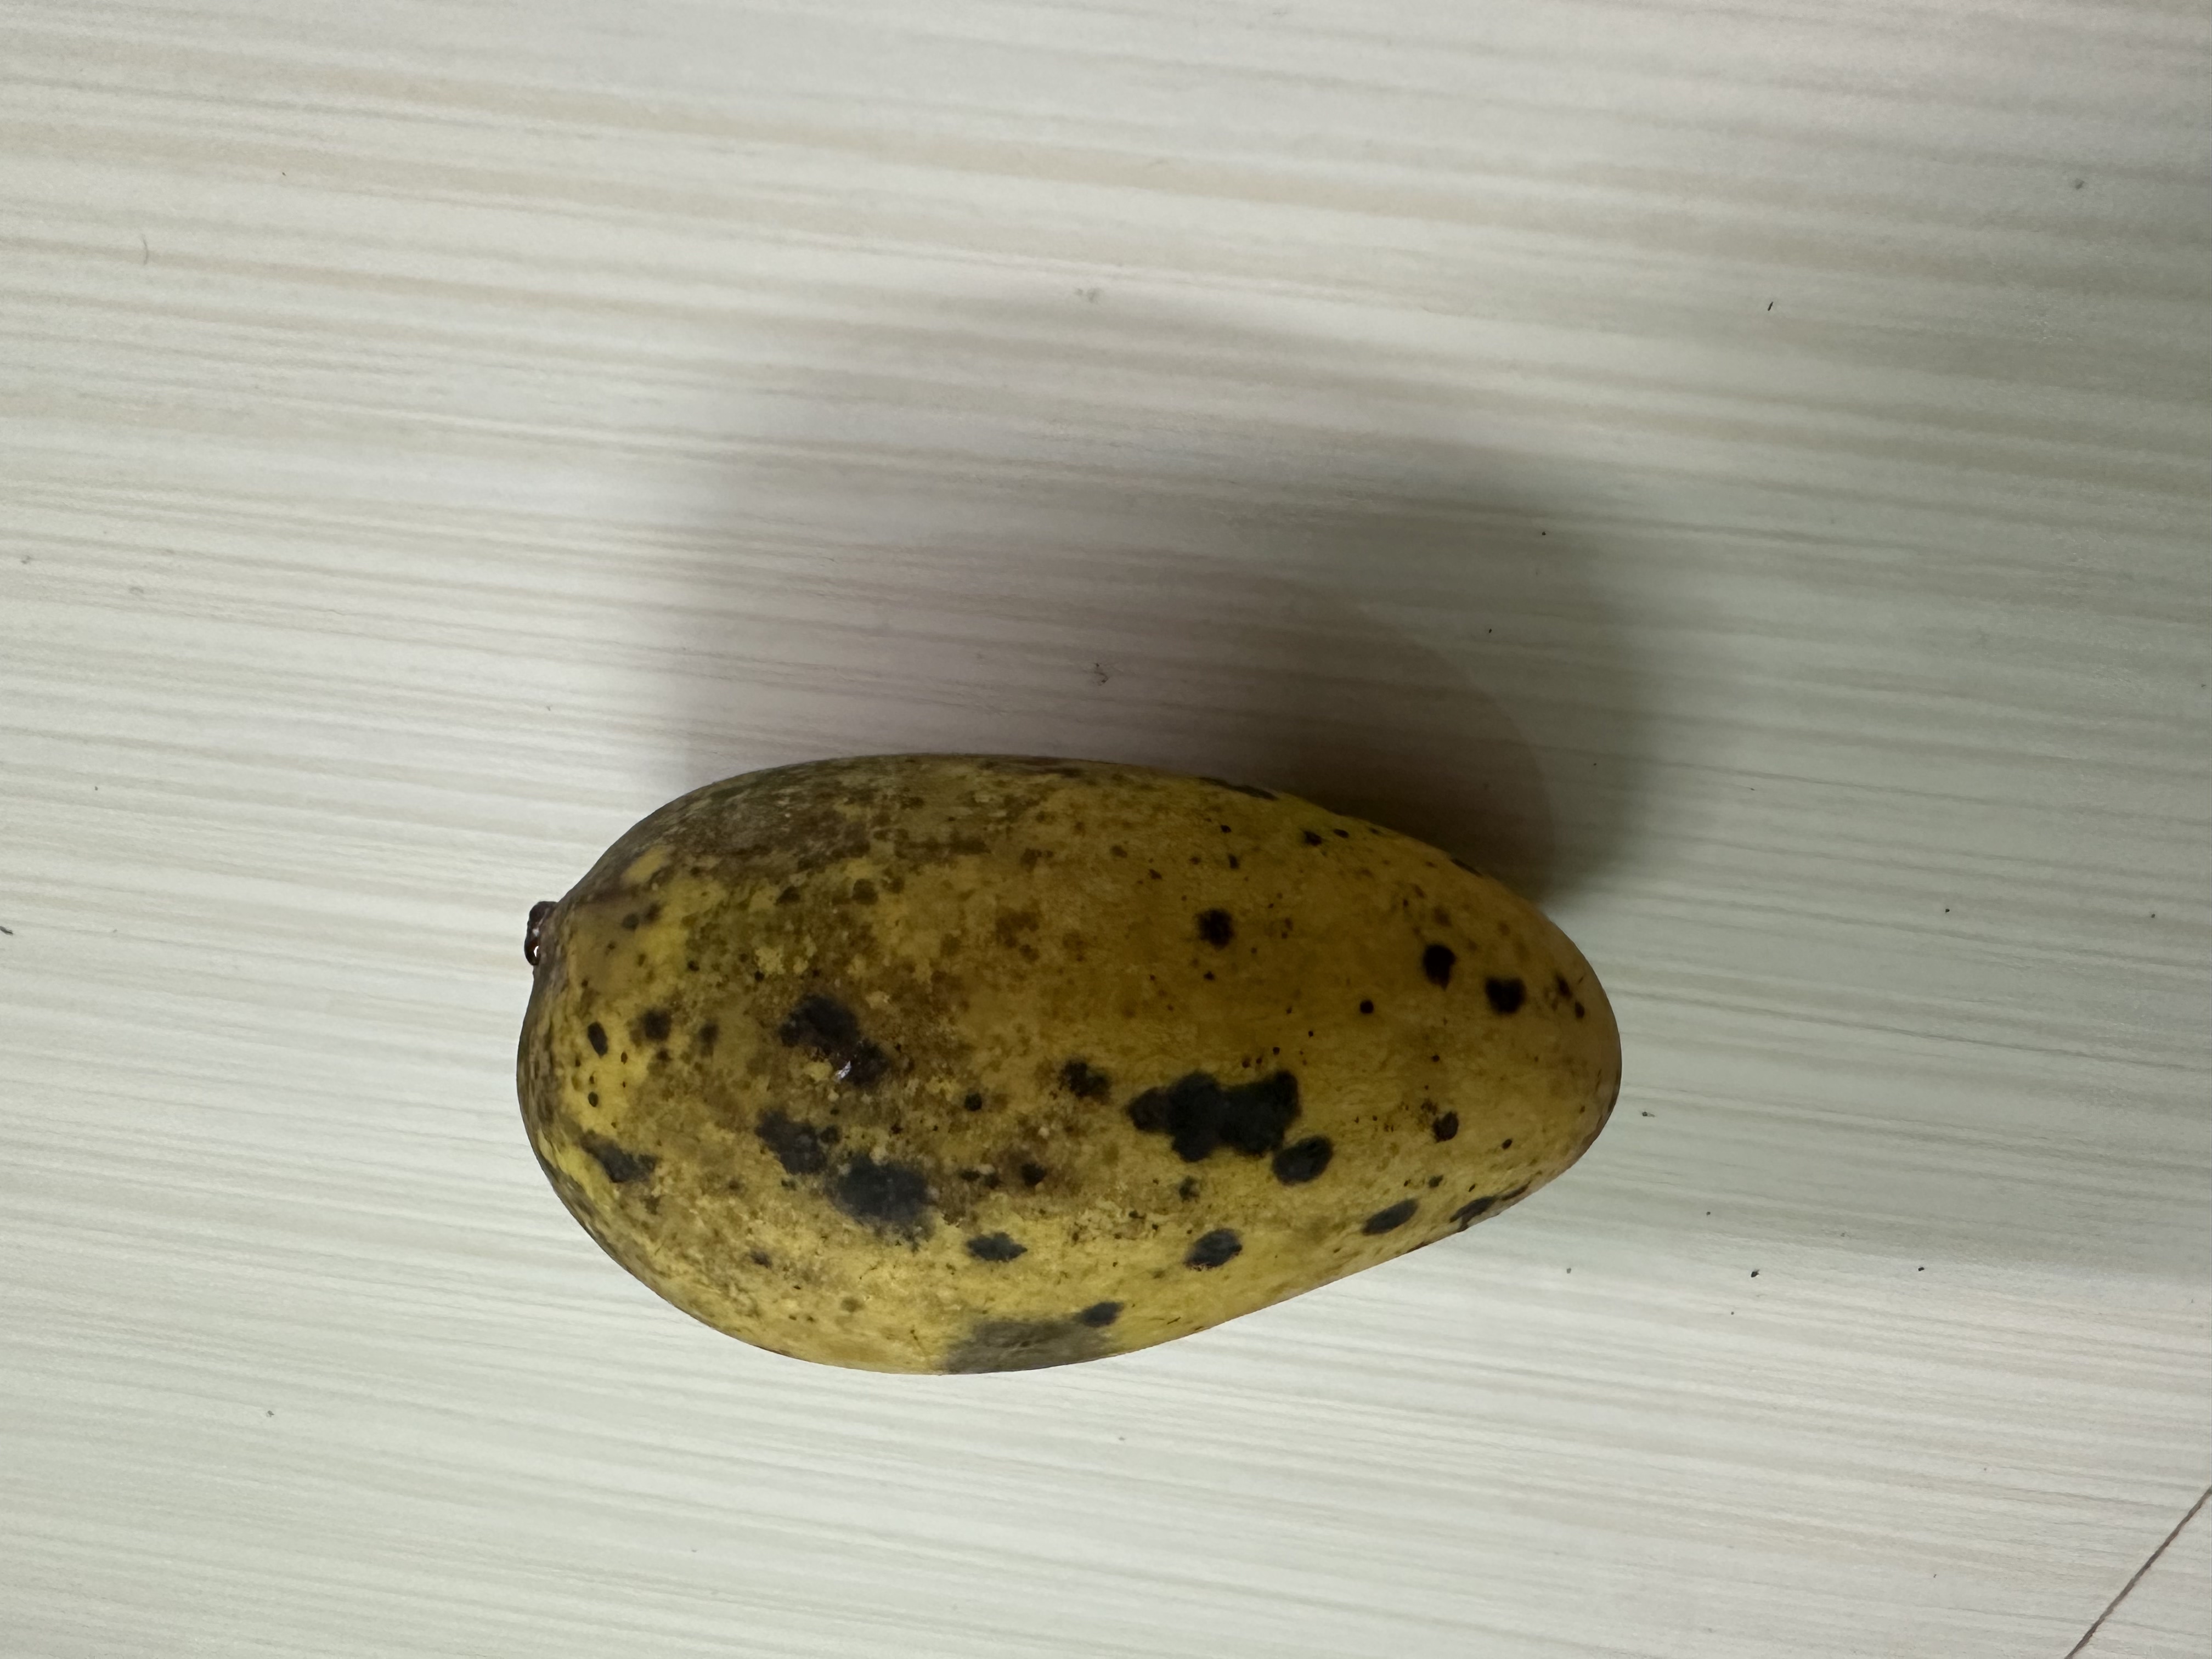
Mango variety: Katimon